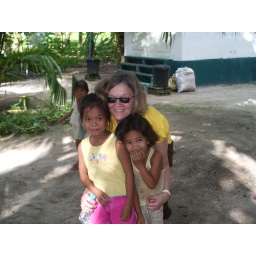
Two young girls in one of the villages. These are probably the only clothes they have.